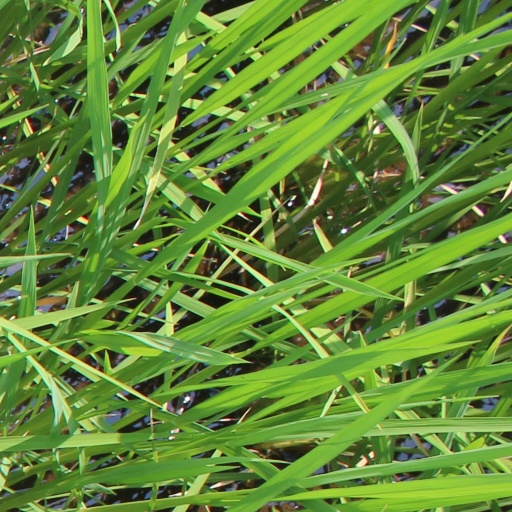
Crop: rice